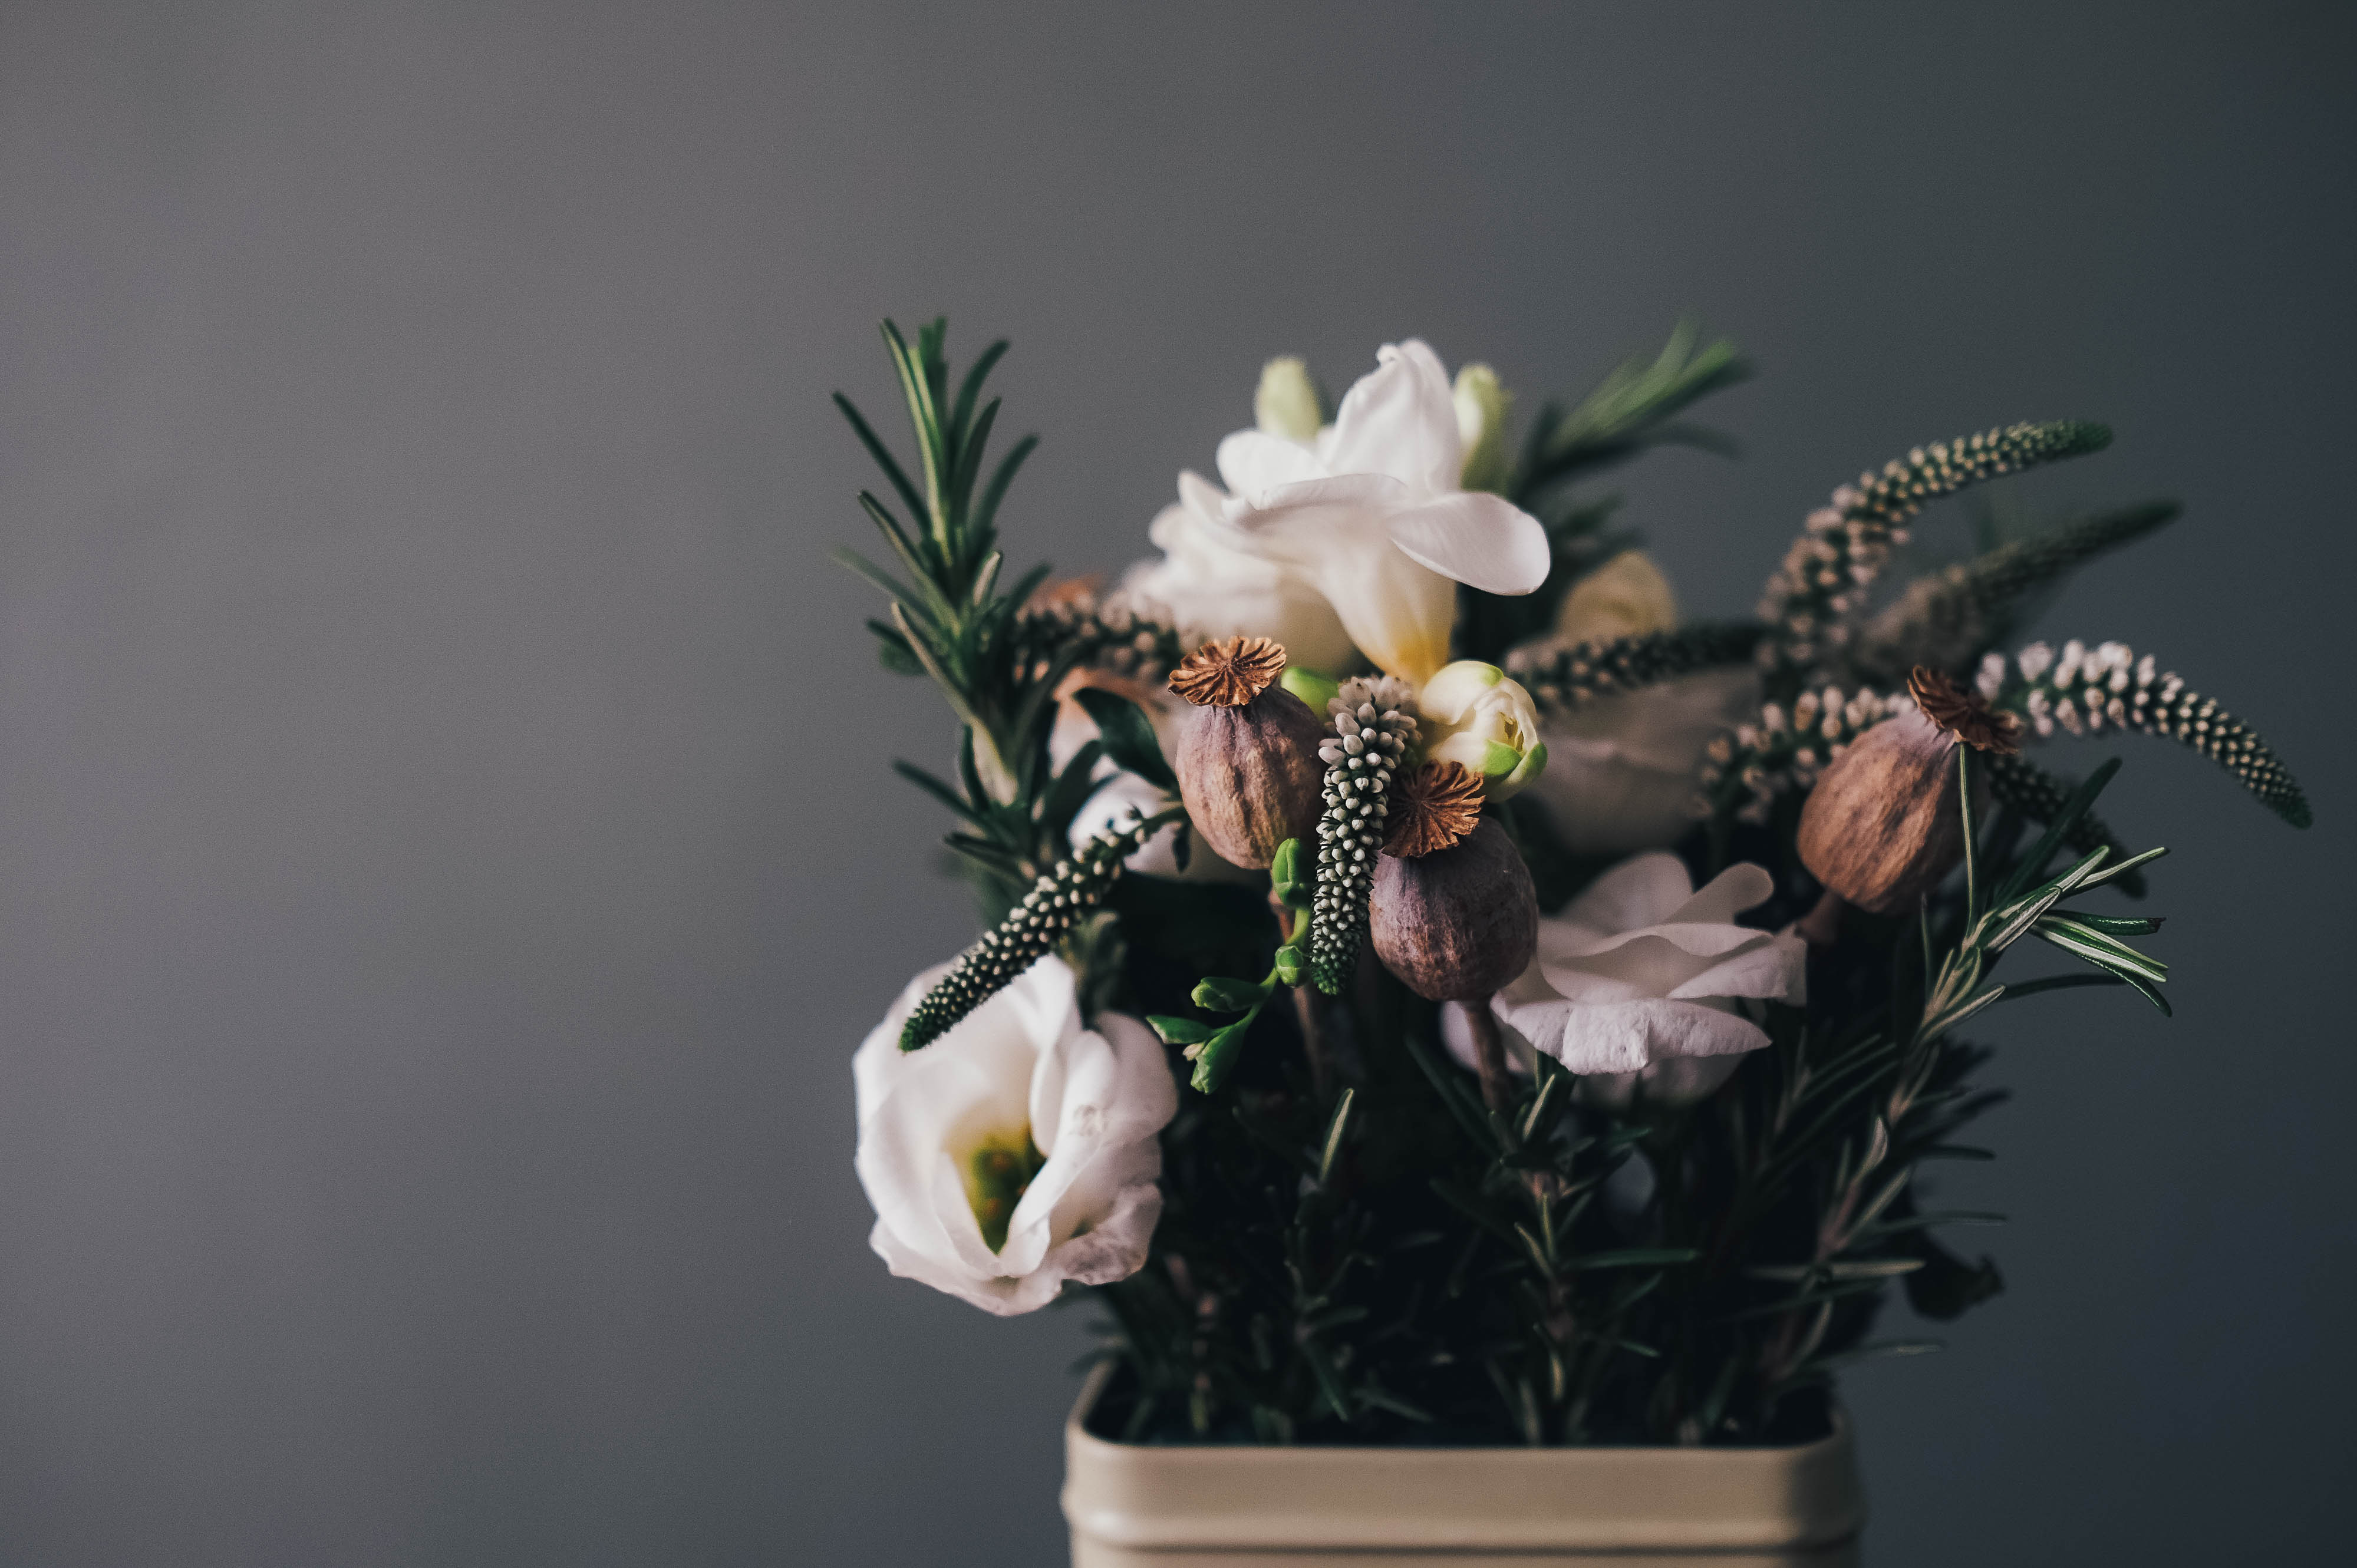
blossom, plant, flower, bloom, spring, flora, flowers, art, floristry, flower bouquet, cut flowers, ikebana, floral design, centrepiece, flower arranging